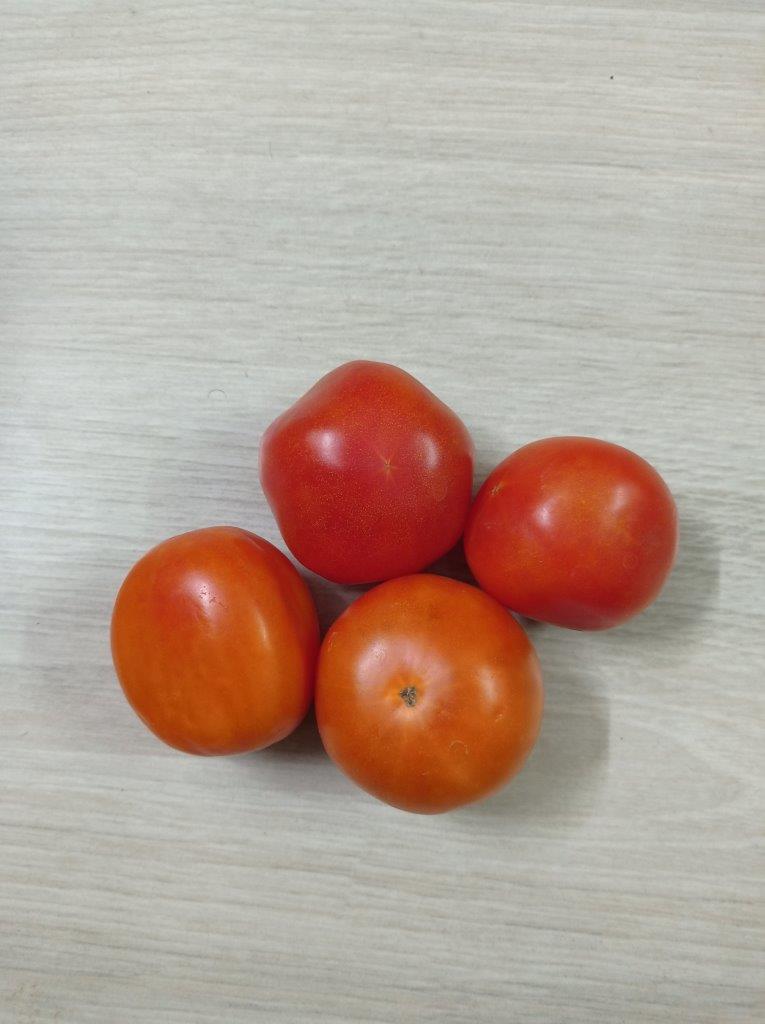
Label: Fresh